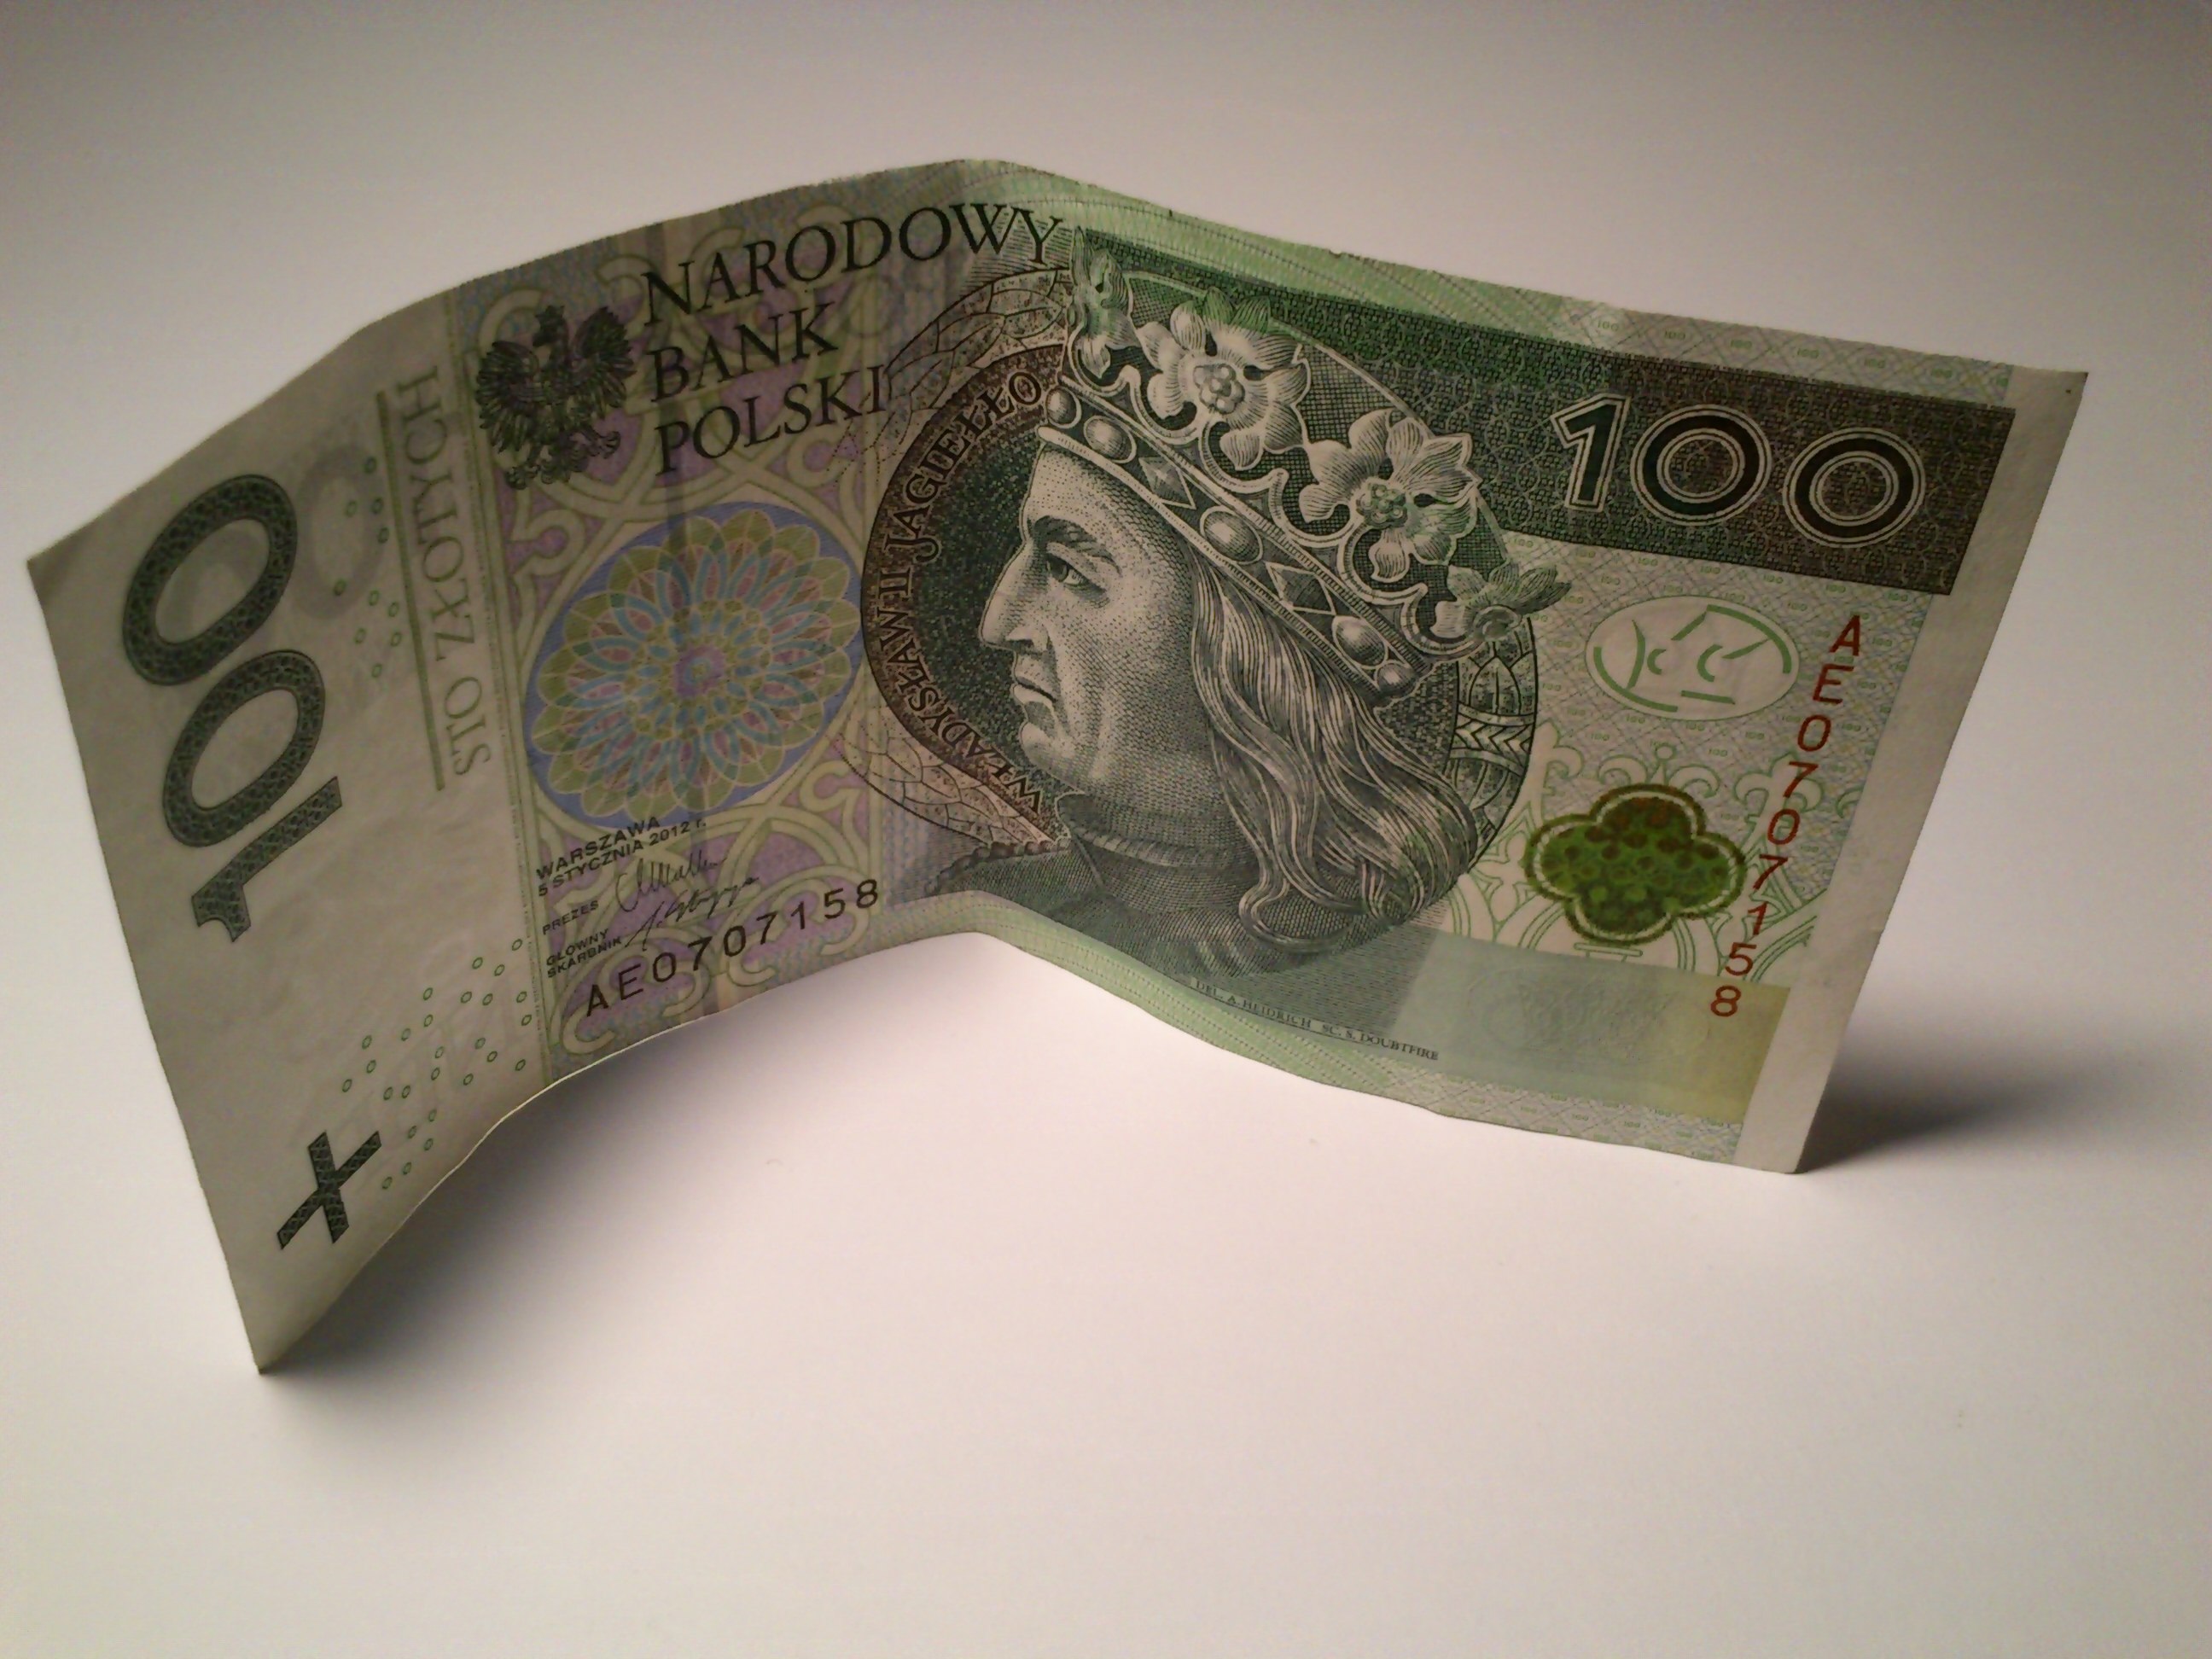
money, paper, material, brand, cash, design, currency, dollar, banknote, end24112423523542, end465346346346346534, end423562353252345325